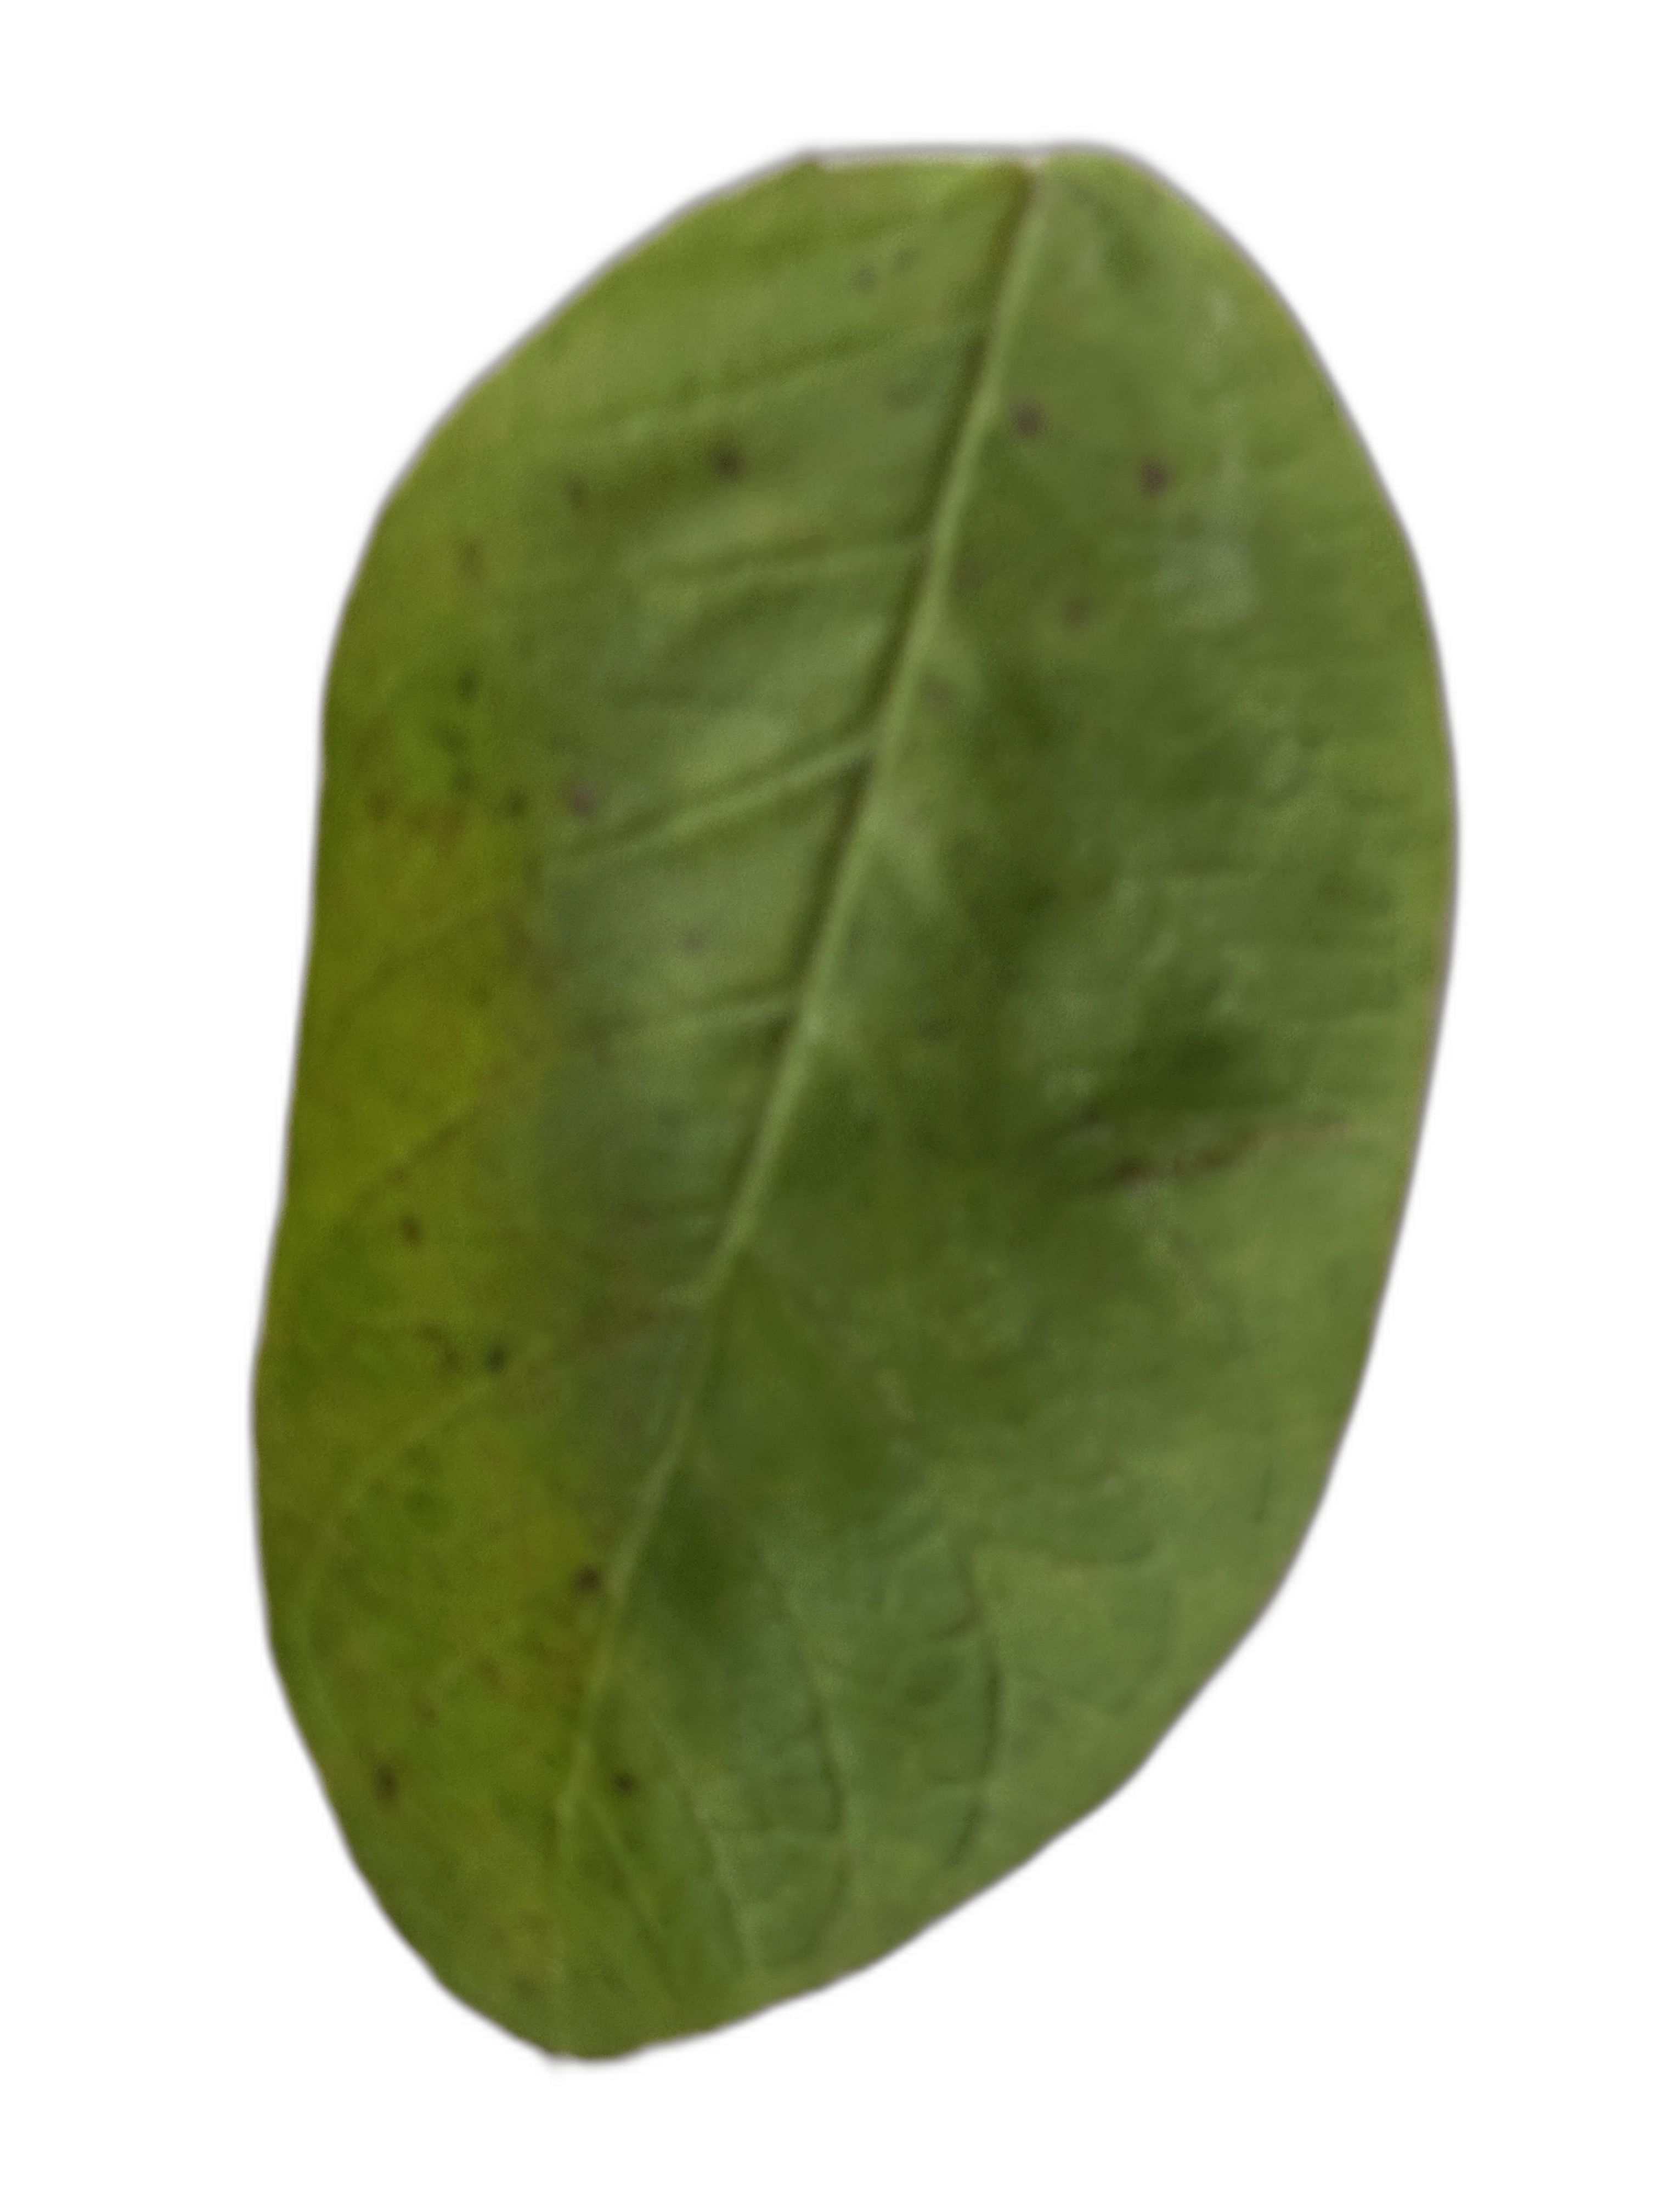
Plant part: leaf
Disease: Dot